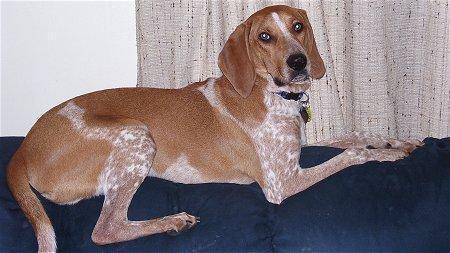
redbone